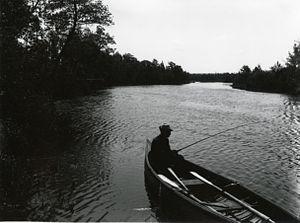
«Mr. Lindstrum» pêchant sur la rivière West vers 1919
Le parc national de Kejimkujik est un parc national du Canada situé en Nouvelle-Écosse, à environ 174 km à l'ouest d'Halifax. Le parc, qui protège 404 km², comporte deux secteurs. Le principal, dans une pénéplaine du Centre-Sud de la province, protège une forêt mixte, des cours d'eau et des lacs peu profonds. Il est riche de plusieurs espèces animales et végétales qui ne sont ordinairement présents que beaucoup plus au sud sur la côte atlantique. Le parc possède aussi une annexe sur l'océan Atlantique avec une côte découpée comportant deux lagunes et des plages où niche le pluvier siffleur.